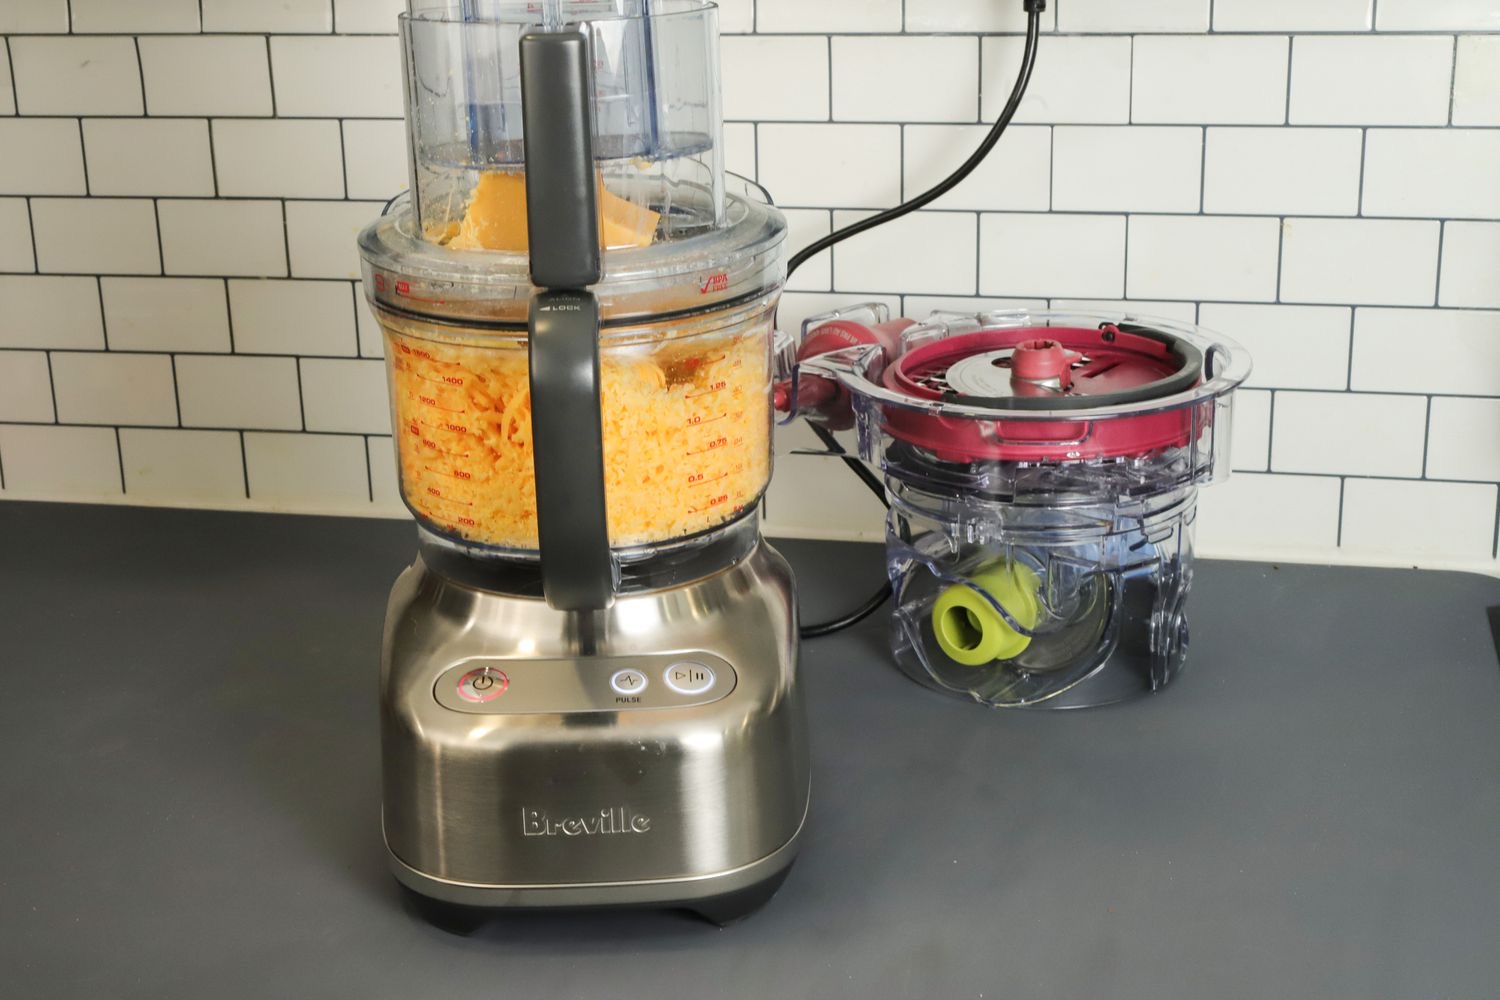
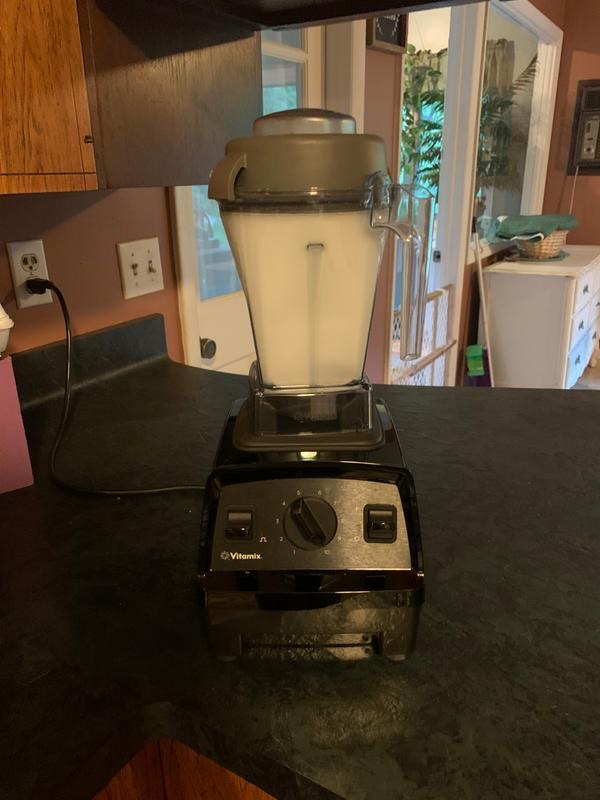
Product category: items_blender
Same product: no